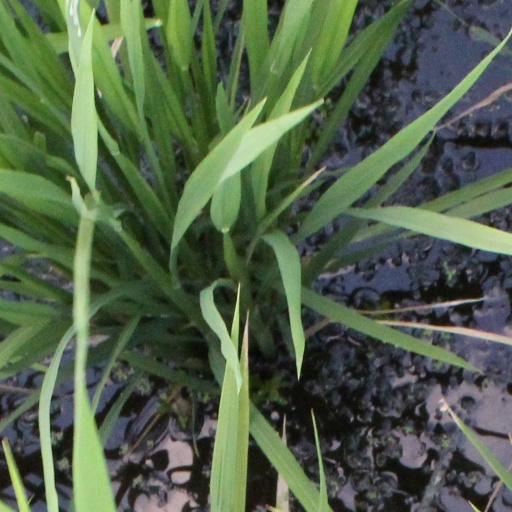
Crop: rice